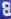
Number: 8